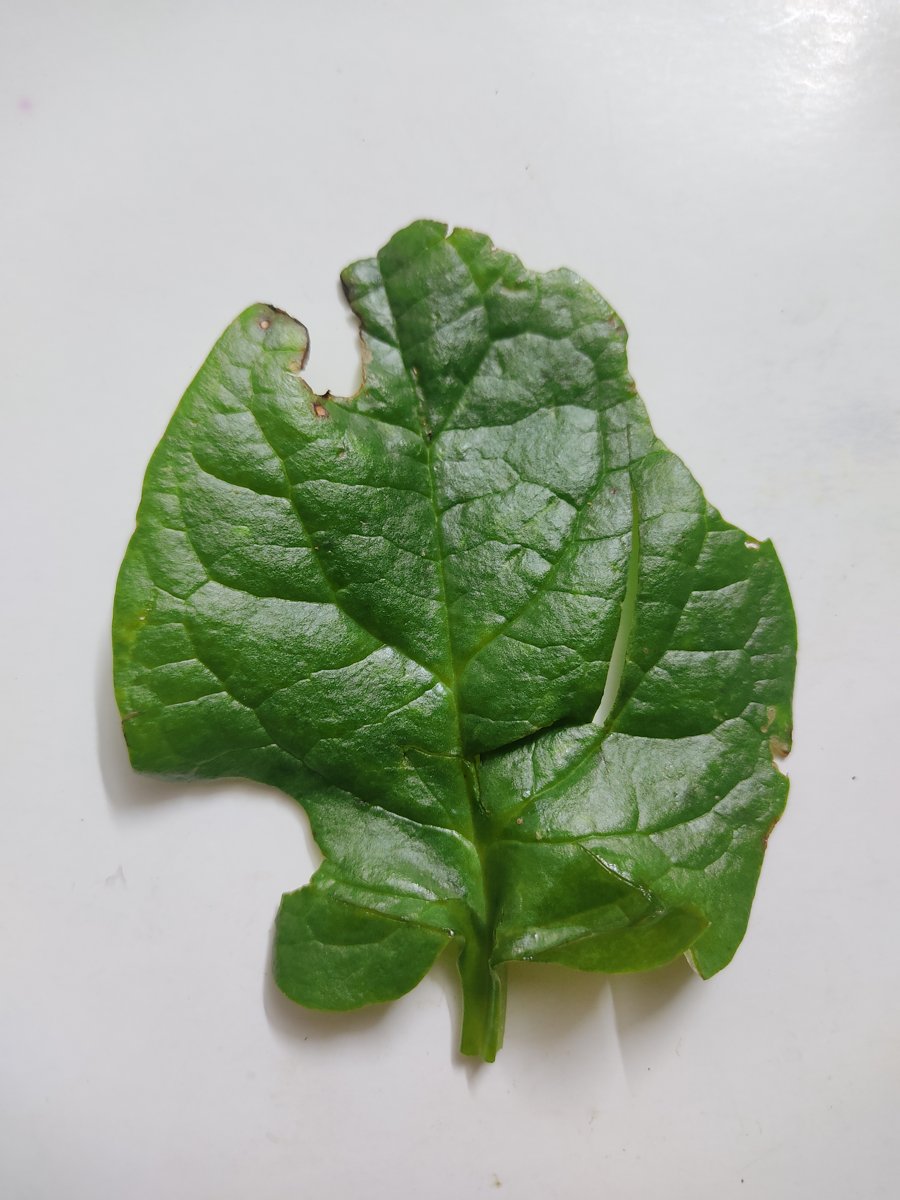
Label: Pest-Damage